Sky position (RA, Dec in degrees): 128.702, 8.844
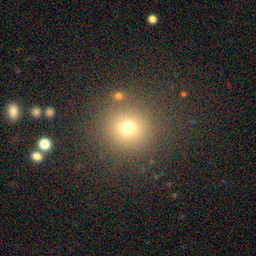
Galaxy morphology: Round Smooth Galaxies